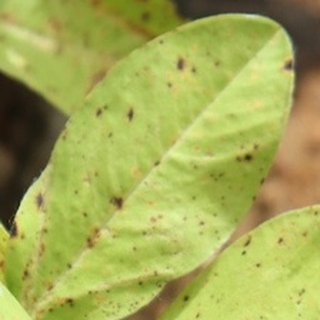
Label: groundnut_late_leaf_spot